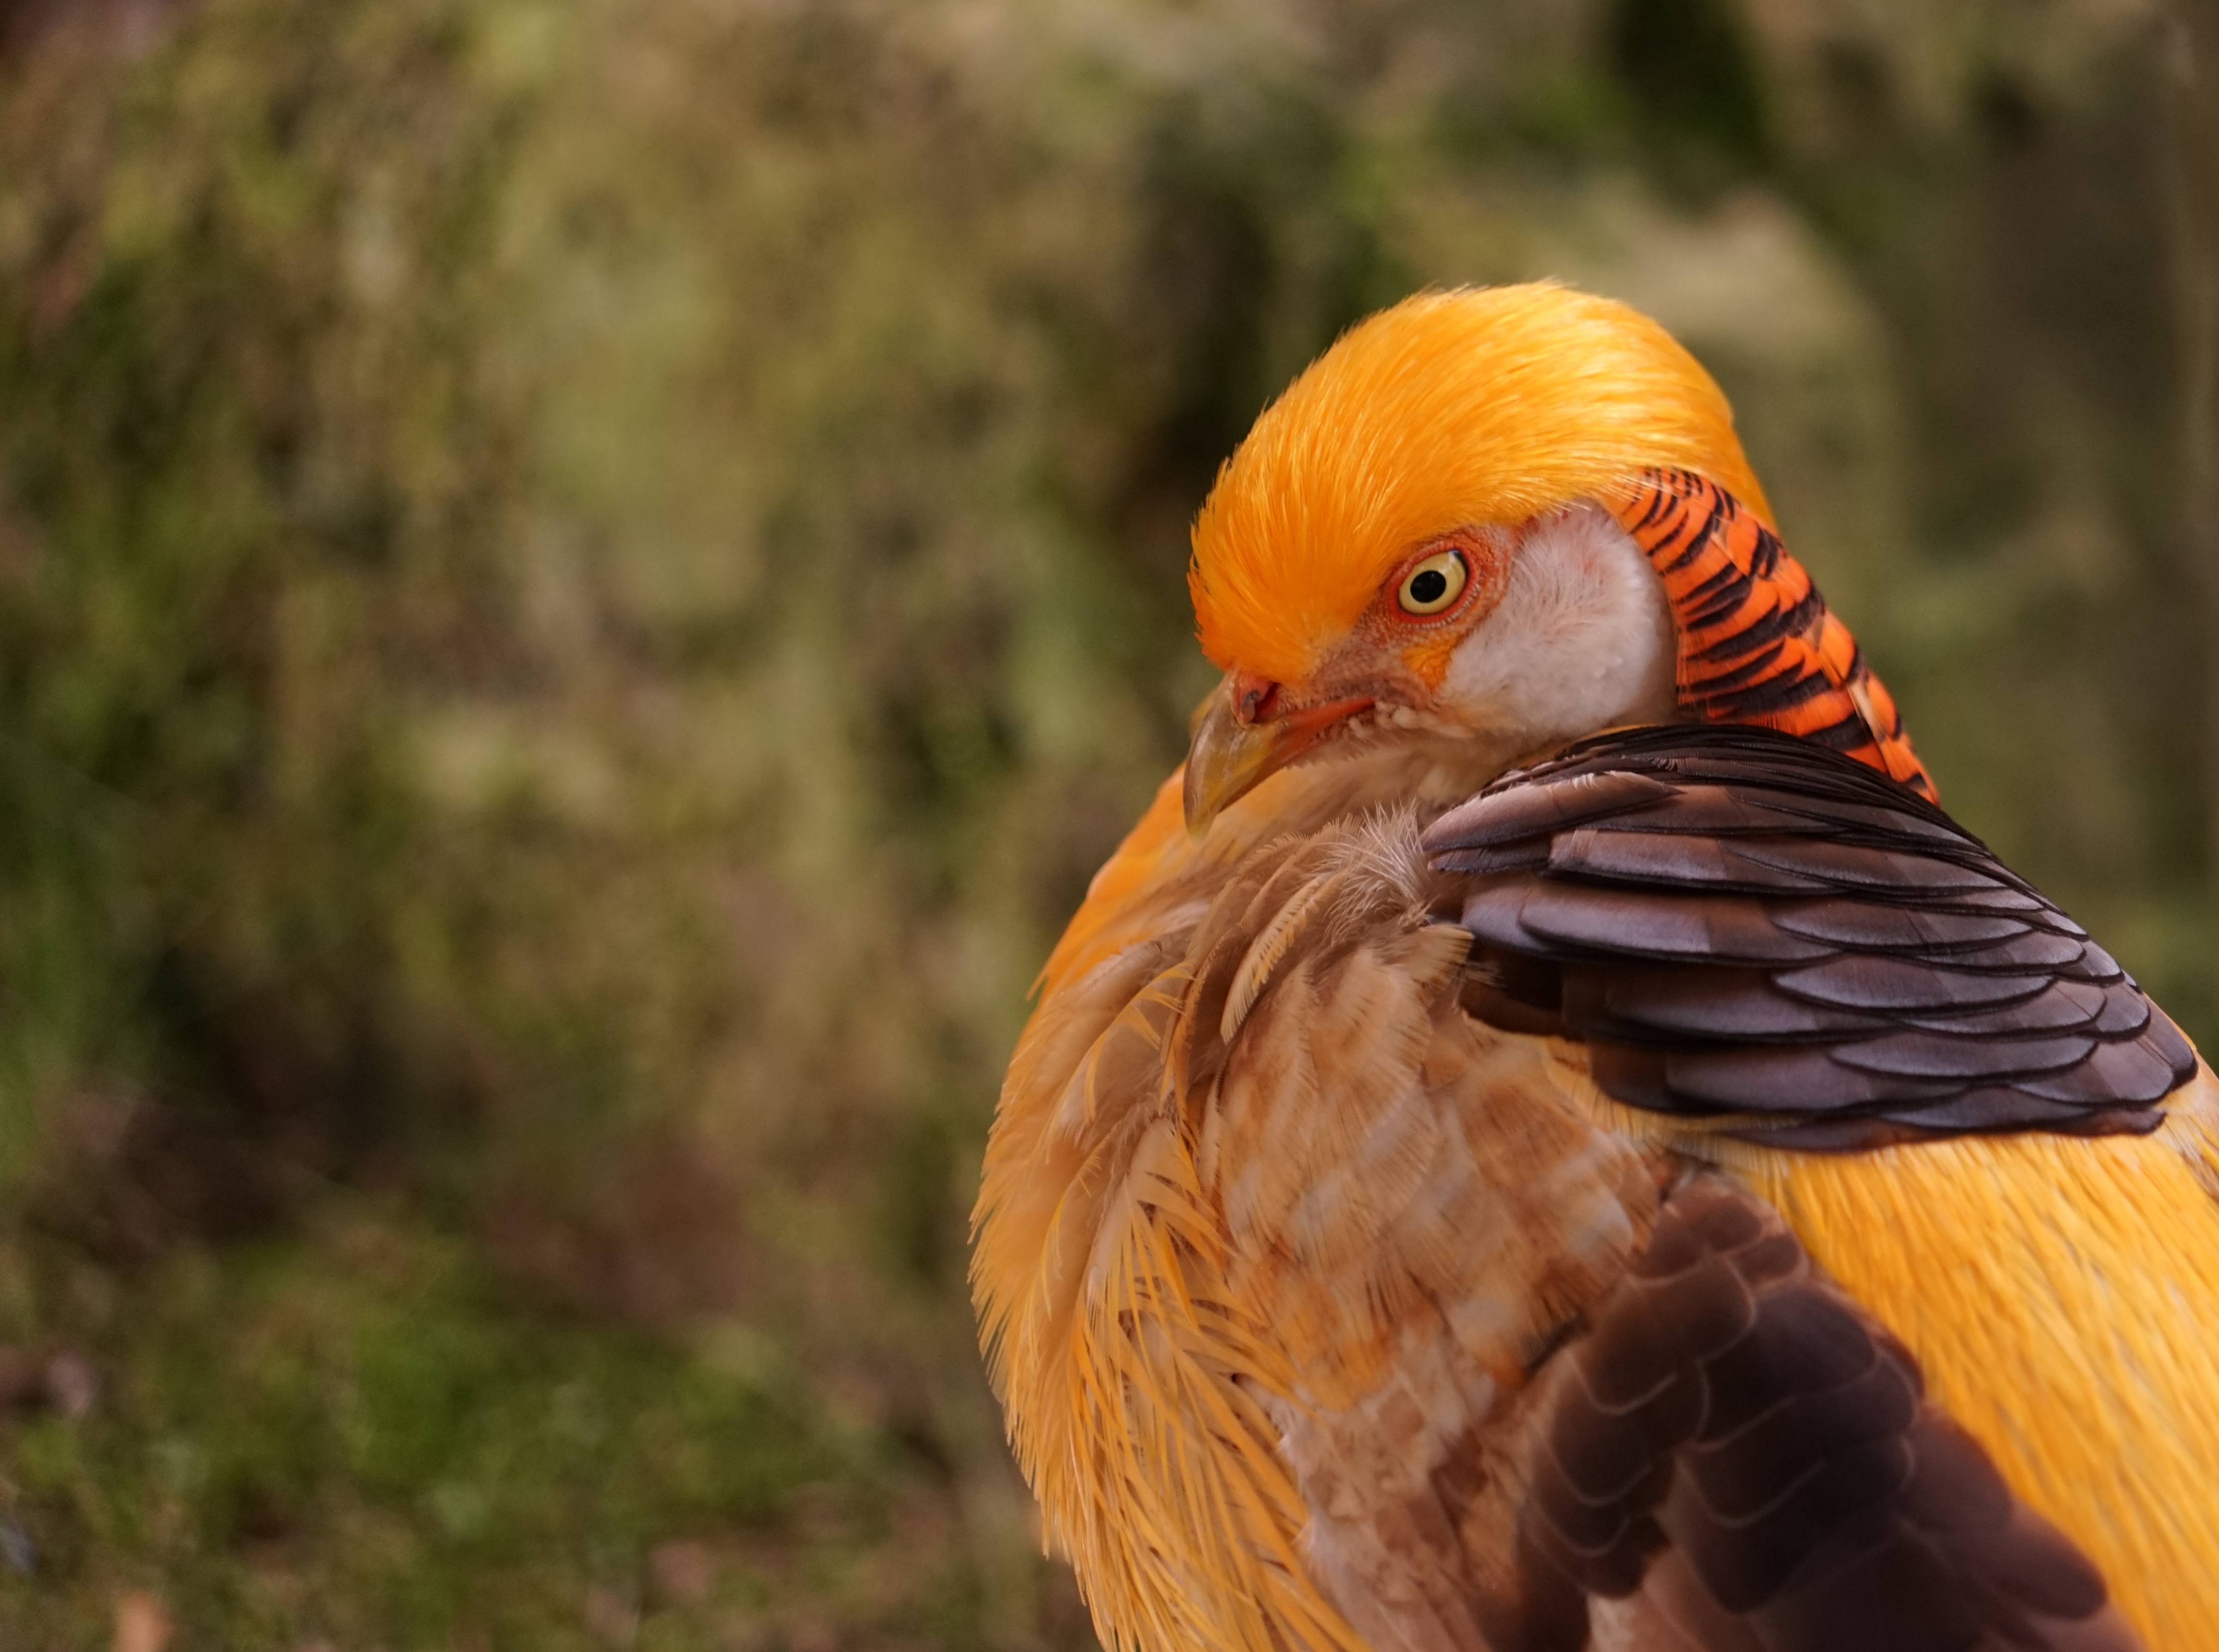
bird, wing, wildlife, portrait, beak, autumn, close, fauna, close up, head, vertebrate, water bird, goldfasan